Allegory of Painting and Sculpture

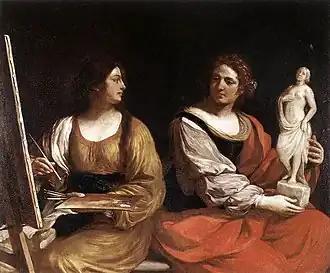
"Allegory of Painting and Sculpture" (1637) by Guercino

Allegory of Painting and Sculpture is a 1637 oil-on-canvas painting by the Italian Baroque artist Guercino, which was part of the Colonna collection until 1802 and then in 1892 formed part of the Torlonia donation to the Galleria Nazionale d'Arte Antica in Rome, where it still resides.